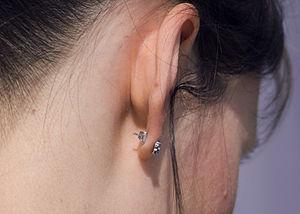
Jeune femme de dos portant une boucle d'oreille.
Une boucle d’oreille est un bijou ornant le pavillon de l’oreille, traditionnellement au niveau du lobe. Porté par paire, ce bijou est généralement considéré comme un accessoire féminin. Une vaste majorité des boucles d’oreille impose une perforation du pavillon auriculaire, mais il existe aujourd’hui des alternatives pour les oreilles non-percées.